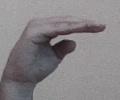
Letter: jeem